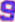
Number: 9